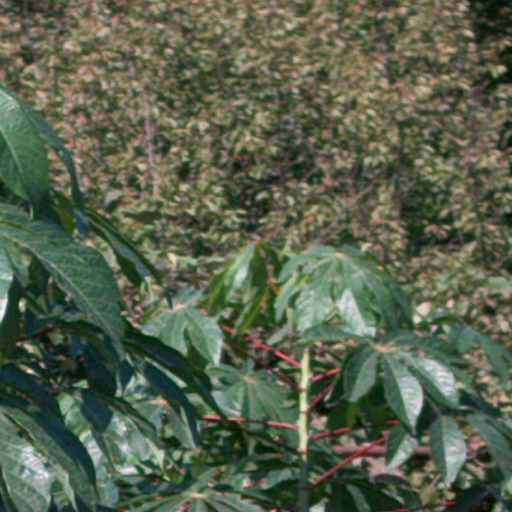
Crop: cassava